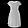
Label: Dress